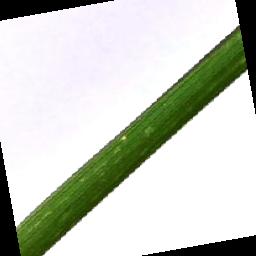
Label: Rice___Leaf_Blast